Steve Laffey

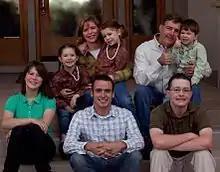
Steve Laffey and family in 2012.

In 2012, Laffey released "Fixing America", a documentary film about ordinary Americans and their suggestions on fixing the issues with America's economy and the disconnect with the political elite. The documentary collects their thoughts and emotions as people detail their solutions for these issues. Laffey stated that he was inspired to write the film after attending the Sundance Film Festival with some people who wanted him to start a company with them. He stated that while doing a radio interview at the festival, he listened to someone who was making a movie and the idea to make a movie about fixing America was born. Laffey stated that he learned over the years talking to ordinary people that Americans have better thoughts about fixing the economy than the people who they elect. Laffey was the creator, producer and writer for the film.